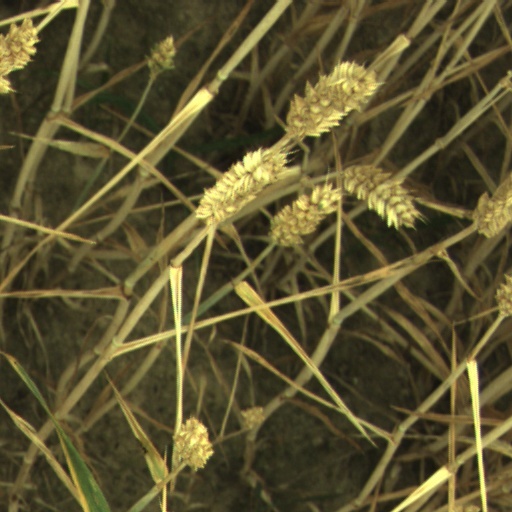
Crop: wheat